Sir Reginald Mohun, 1st Baronet

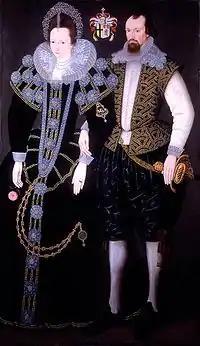
Sir Reginald Mohun, 1st Baronet and his 3rd wife Dorothy Chudleigh. The arms show Mohun impaling Chudleigh: "Ermine, three lions salient gules"

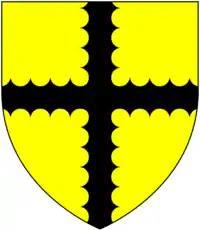
Arms of Mohun: "Or, a cross engrailed sable"

Sir Reginald Mohun, 1st Baronet (1564 – 26 December 1639) of Boconnoc in Cornwall, was a prominent member of the gentry of Cornwall and an MP.